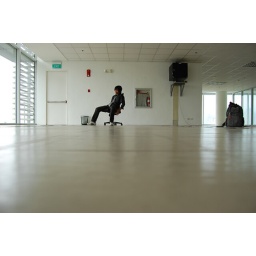
just sitting around at the SDA building, all alone amidst the expanse. taken at 7th floor, DLS-CSB SDA building